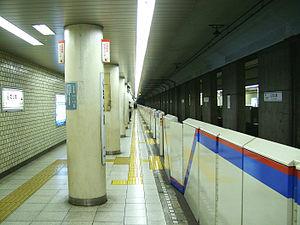
Shiba-kōen est une station du métro de Tokyo sur la ligne Mita dans l'arrondissement de Minato à Tokyo. Elle est exploitée par le Bureau des Transports de la Métropole de Tokyo.